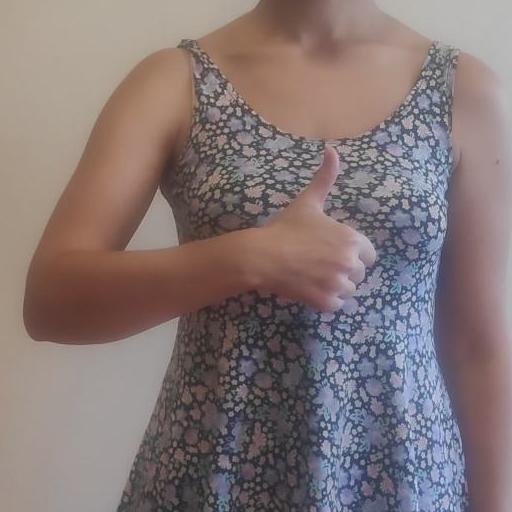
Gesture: like